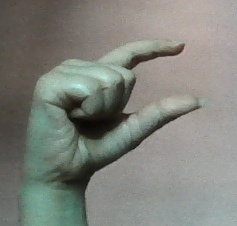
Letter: dal